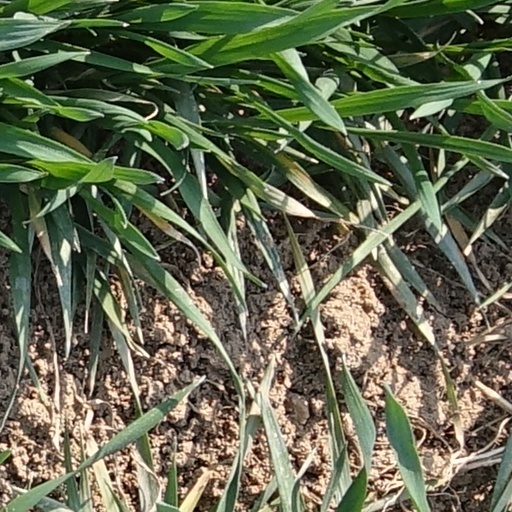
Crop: wheat